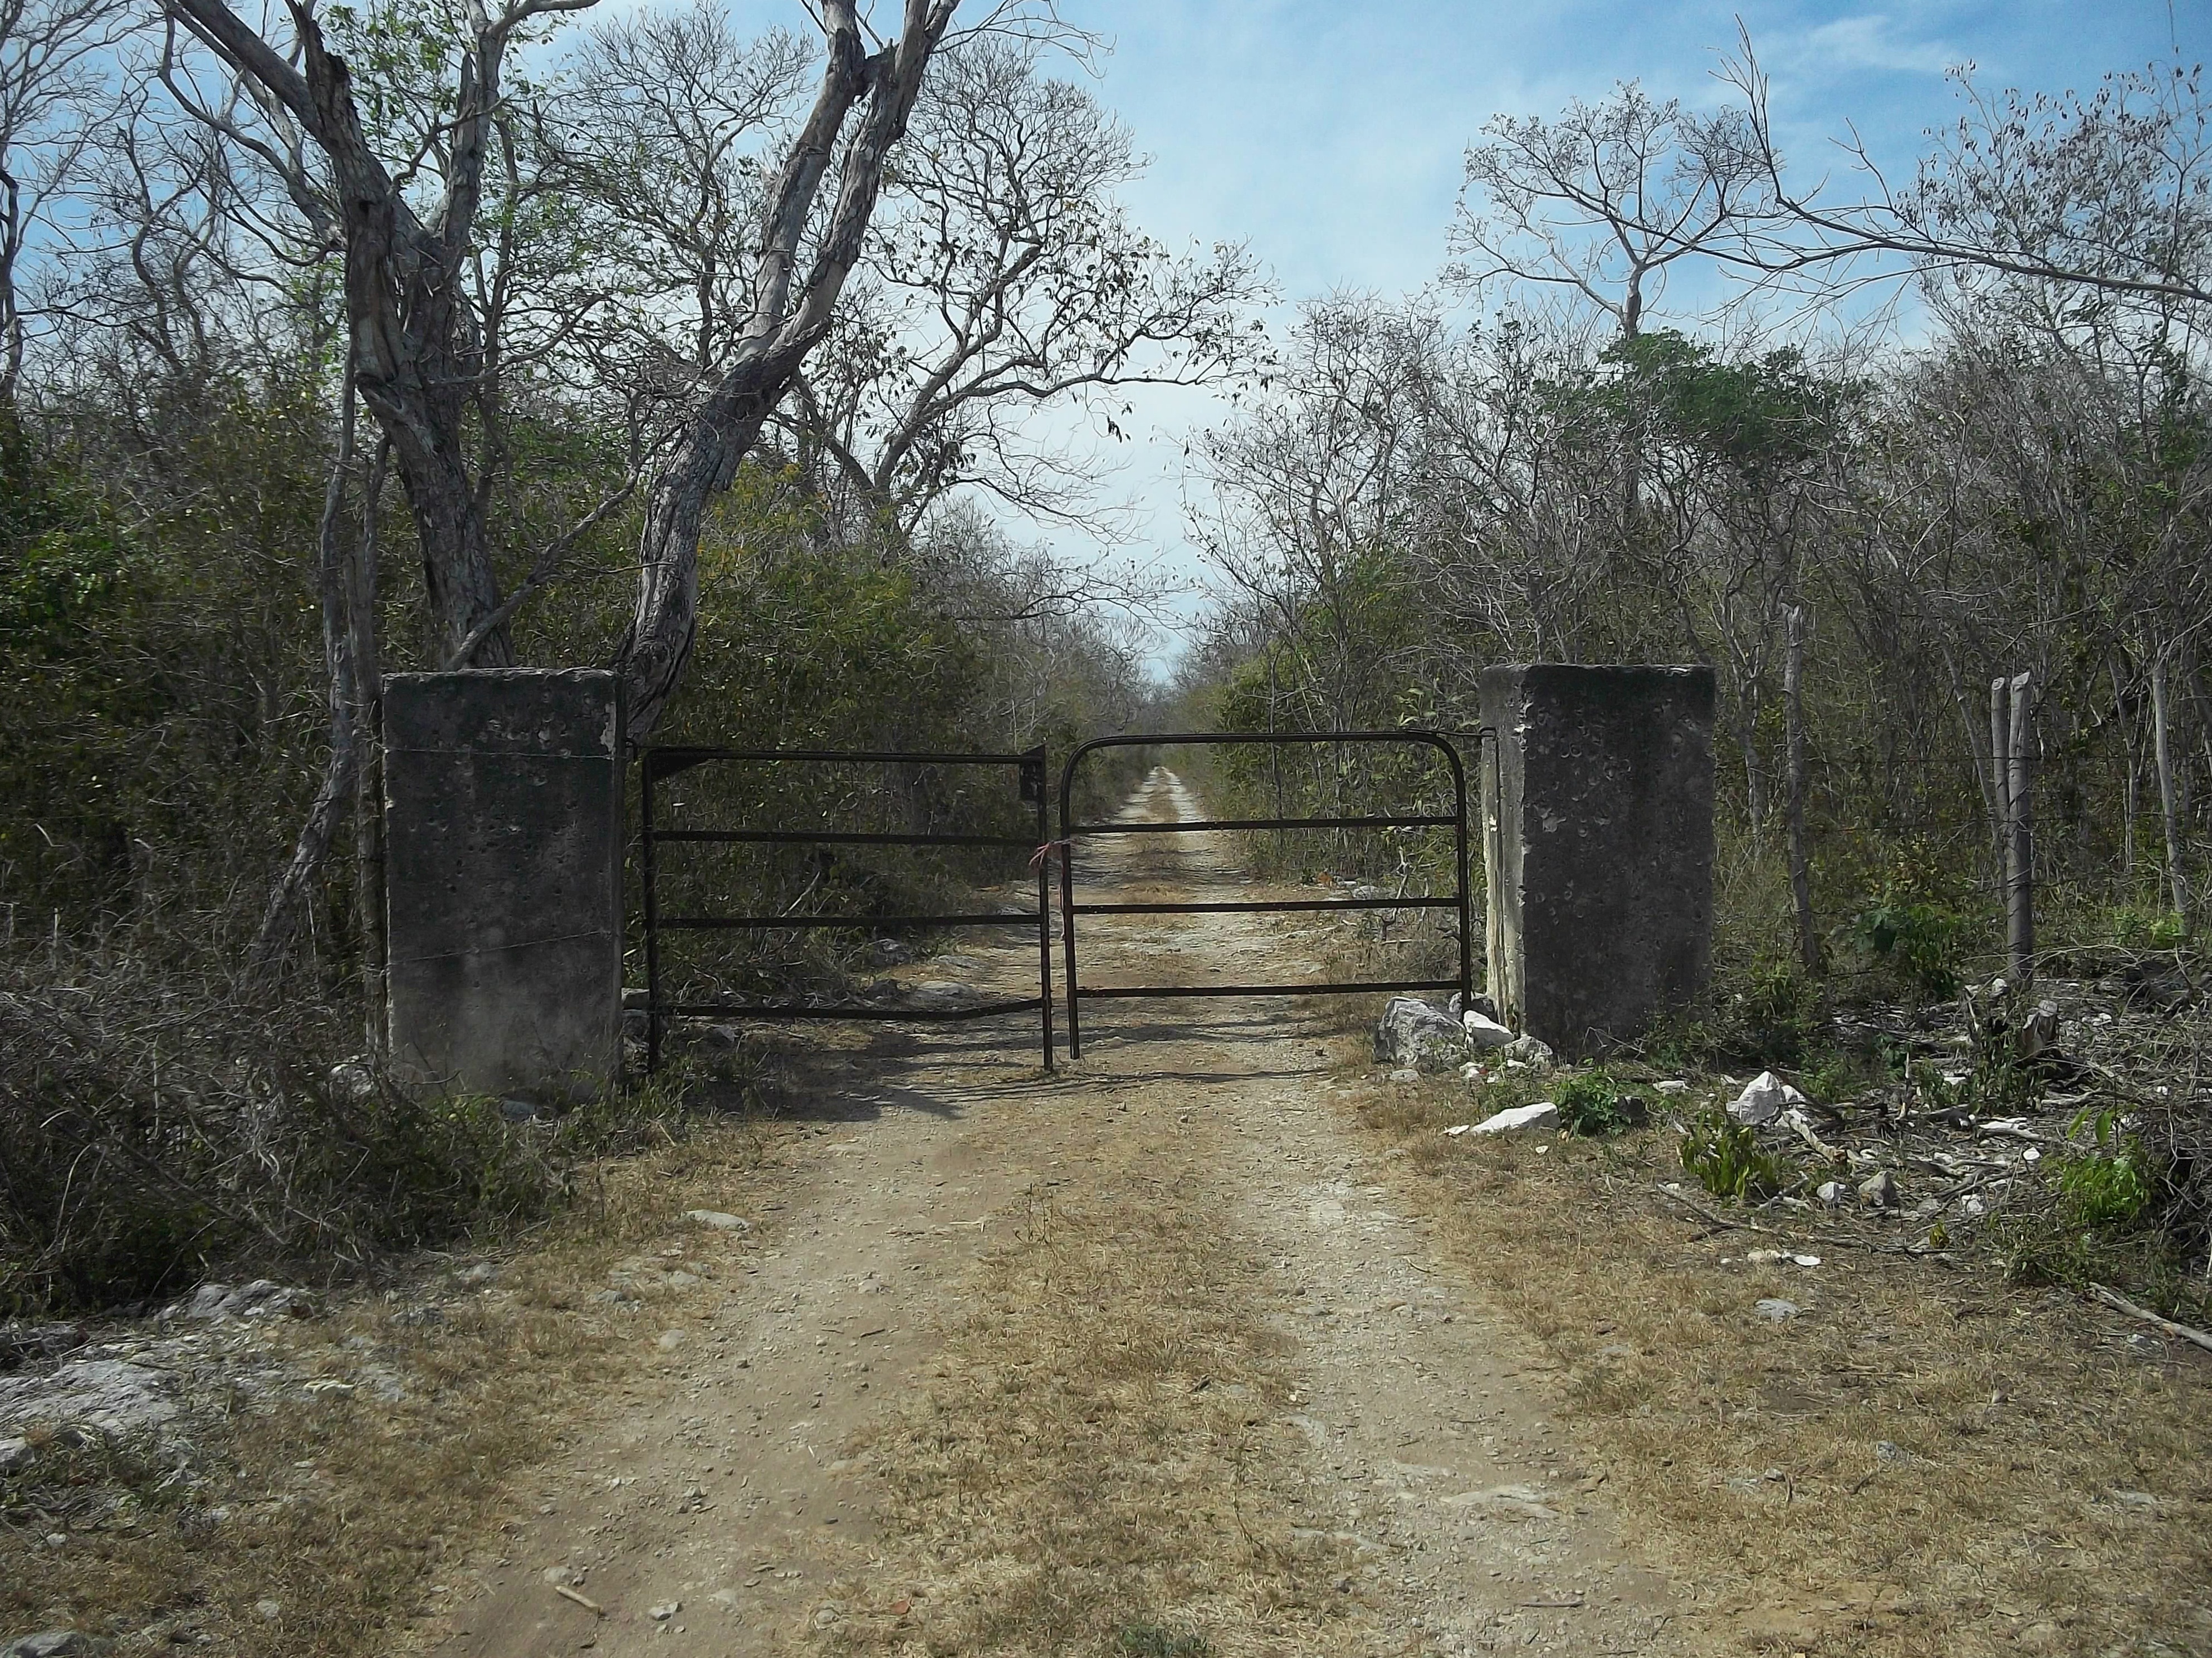
landscape, nature, road, trail, countryside, country, dirt, gate, trees, outside, mexico, ruins, yucatan, rural area